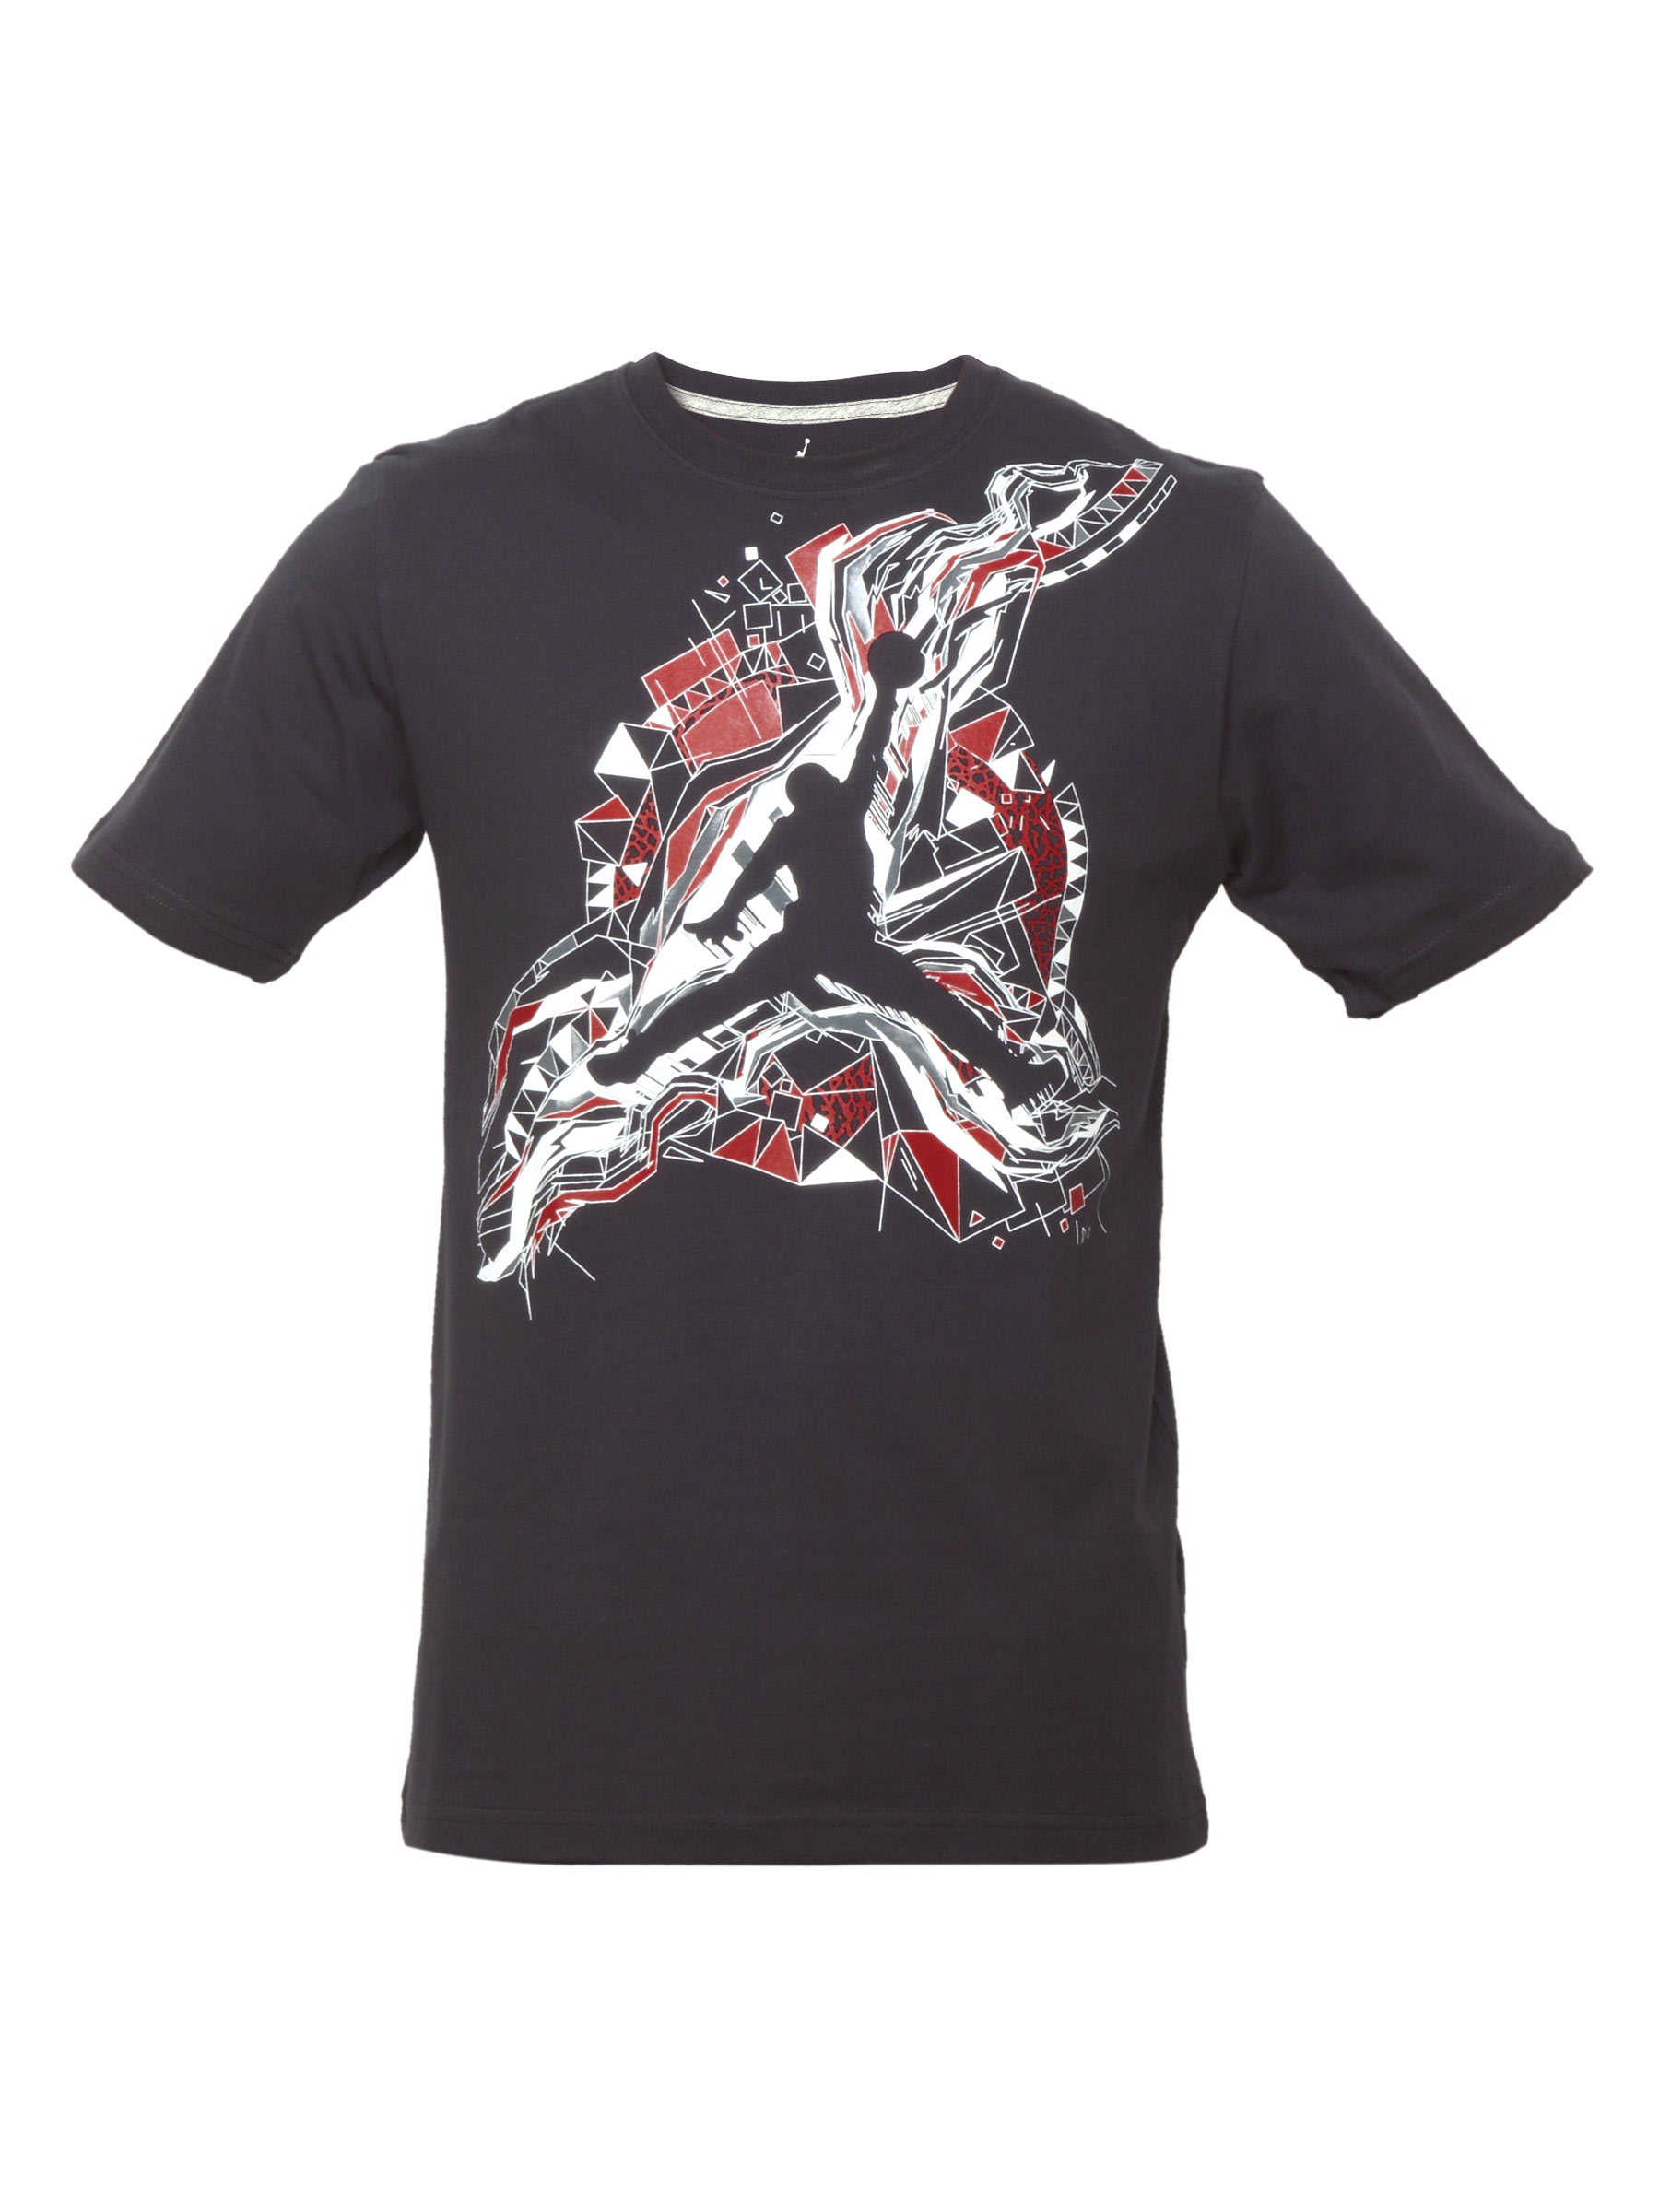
Nike Men Printed Black T-shirt
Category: Apparel / Topwear / Tshirts
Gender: Men
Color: Black
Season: Summer 2012
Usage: Casual